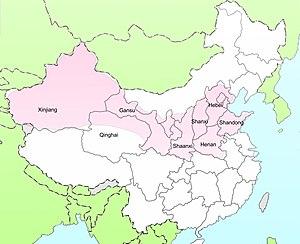
carte
Pyrus bretschneideri, le poirier de Bretschneider, est une espèce d'arbre du genre Pyrus, de la sous-famille des Maloideae, caractérisée par des fruits à pépins. La première description botanique en a été faite sur un petit arbre fruitier poussant dans la région de Pékin en Chine et donnant de petits fruits de 2−2,5 cm de diamètre.